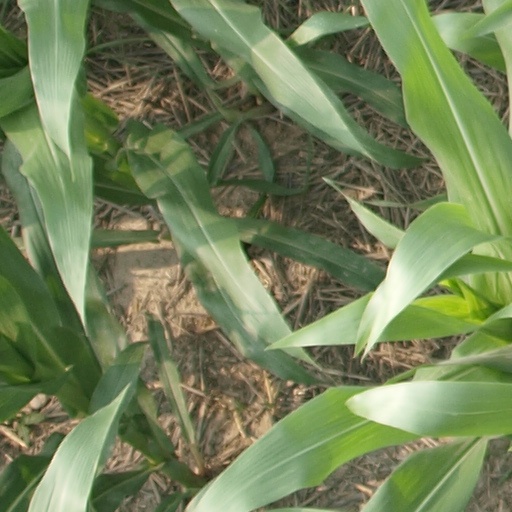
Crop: maize; corn